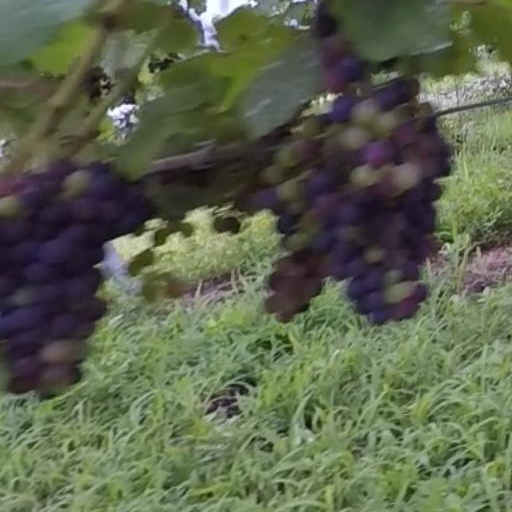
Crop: grape